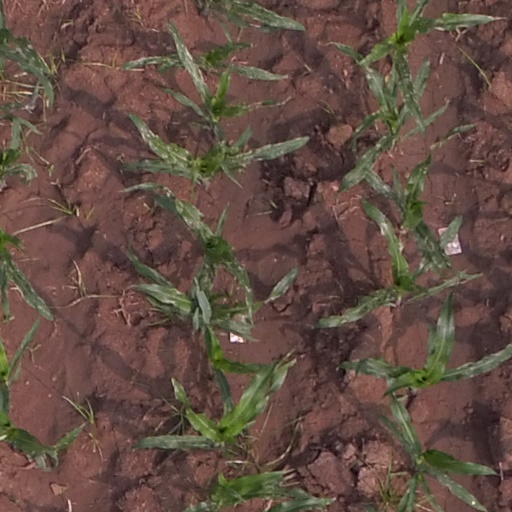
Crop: maize; corn